Mark McFadden

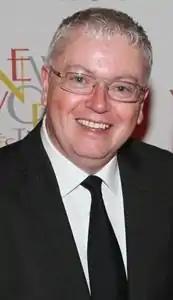

Mark McFadden (born 1965, Derry, Northern Ireland) is a former broadcaster and journalist with ITV News. He was based in Northern Ireland where he fronted broadcasts for UTV.